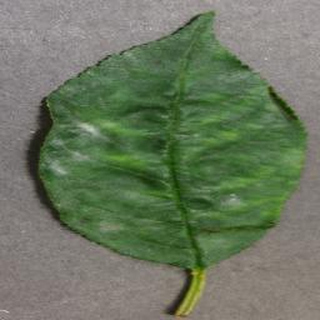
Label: cherry_powdery_mildew